Politics of Timor-Leste

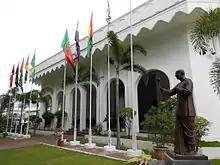
Parliament of Timor-Leste

The unicameral Timorese National Parliament ("Parlamento Nacional") has 65 members elected by proportional representation (d'Hondt method) for a five-year term. The number of seats can vary from a minimum of 52 to a maximum of 65, with the exception of the first parliament, which included 88 members who previously served as the Constitutional Assembly six years rather than five (2001-2007). The longer term was in part due to the constitustion being put in place in 2002.